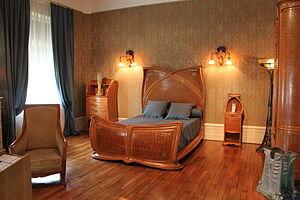
Ensemble de chambre à coucher (lit, chevet, armoire à glace, commodes, table et fautueil), vers 1903-1904, par Louis Majorelle
L’ébéniste est un artisan qui transforme des bois, plus ou moins précieux, pour créer du mobilier fonctionnel ou décoratif.
Louis-Jean-Sylvestre Majorelle, usuellement Louis Majorelle, était un ébéniste et décorateur français du mouvement Art nouveau de l'École de Nancy, dont il fut également vice-président.
Le musée de l'École de Nancy est un musée situé à Nancy et consacré au courant artistique de l'Art nouveau nancéien connu sous le nom d'École de Nancy. Aménagé dans l'ancienne propriété d'Eugène Corbin, grand mécène du mouvement, il a été officiellement ouvert au public, sous sa forme actuelle en 1964. Dans le jardin du musée se trouve un aquarium, classé monument historique, une porte réalisée pour les usines d'Émile Gallé ainsi qu'un monument funéraire.